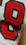
Number: 8